Orlando Ricardo Menes

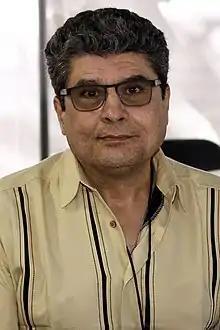
Menes at the 2019 Texas Book Festival

Orlando Ricardo Menes is a Cuban-American poet, short story writer, translator, editor, and professor.